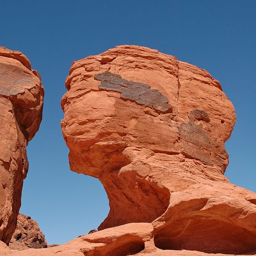
a bizarre rock formation that looks like a human skull ... reminds me of a mummy